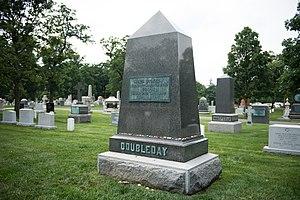
Abner Doubleday était un officier de l'armée américaine et un héros nordiste de la guerre de Sécession des États-Unis, pendant laquelle il fut général. Il a en particulier commandé le premier tir de riposte durant la défense de Fort Sumter, première bataille de la guerre, en visant une batterie sudiste. En dépit de sa carrière militaire jugée brillante, Abner Doubleday est surtout connu comme inventeur présumé du baseball.